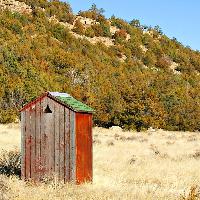
Weather: sun or clear